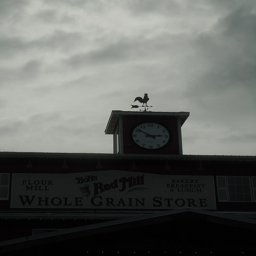
A grain store with a clock and a rooster on top of the building.
A small clock tower on top of a building with a weather vein.
a very big building having a city clock
A tower with a clock on top of a store building.
CLOCK WITH A WEATHER VANE ON TOP OF GRAIN STORE